Etiquette in technology

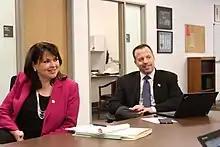
Senator Matt Klein with cellphone turned face down (2017)

When critically assessing the family structure, it is important to examine the parent/child negotiations which occur in the household, in relation to the increased use of cell phones. Teenagers use their cell phones as a way to negotiate spatial boundaries with their parents (Williams 2005:316). This includes extending curfews in the public space and allowing more freedom for the teenagers when they are outside of the home (Williams 2005:318). More importantly, cell phone etiquette relates to kinship groups and the family as an institution. This is because cell phones act as a threat due to the rapid disconnect within families. Children are often so closely affiliated with their technological gadgets, and they tend to interact with their friends constantly and this has a negative impact on their relationship with their parents (Williams 2005:326). Teenagers see themselves as gaining a sense of empowerment from the mobile phone. Cell phone etiquette in the household from an anthropological perspective has shown an evolution in the institution of family. The mobile phone has now been integrated into family practices and perpetuated a wider concern which is the fracture between parent and child relationships. We are able to see the traditional values disappearing; however, reflexive monitoring is occurring (Williams 2005:320). Through this, parents are becoming friendlier with their children and critics emphasize that this change is problematic because children should be subjected to social control. One way of social control is limiting the time spent interacting with friends, which is difficult to do in today's society because of the rapid use of cell phones.